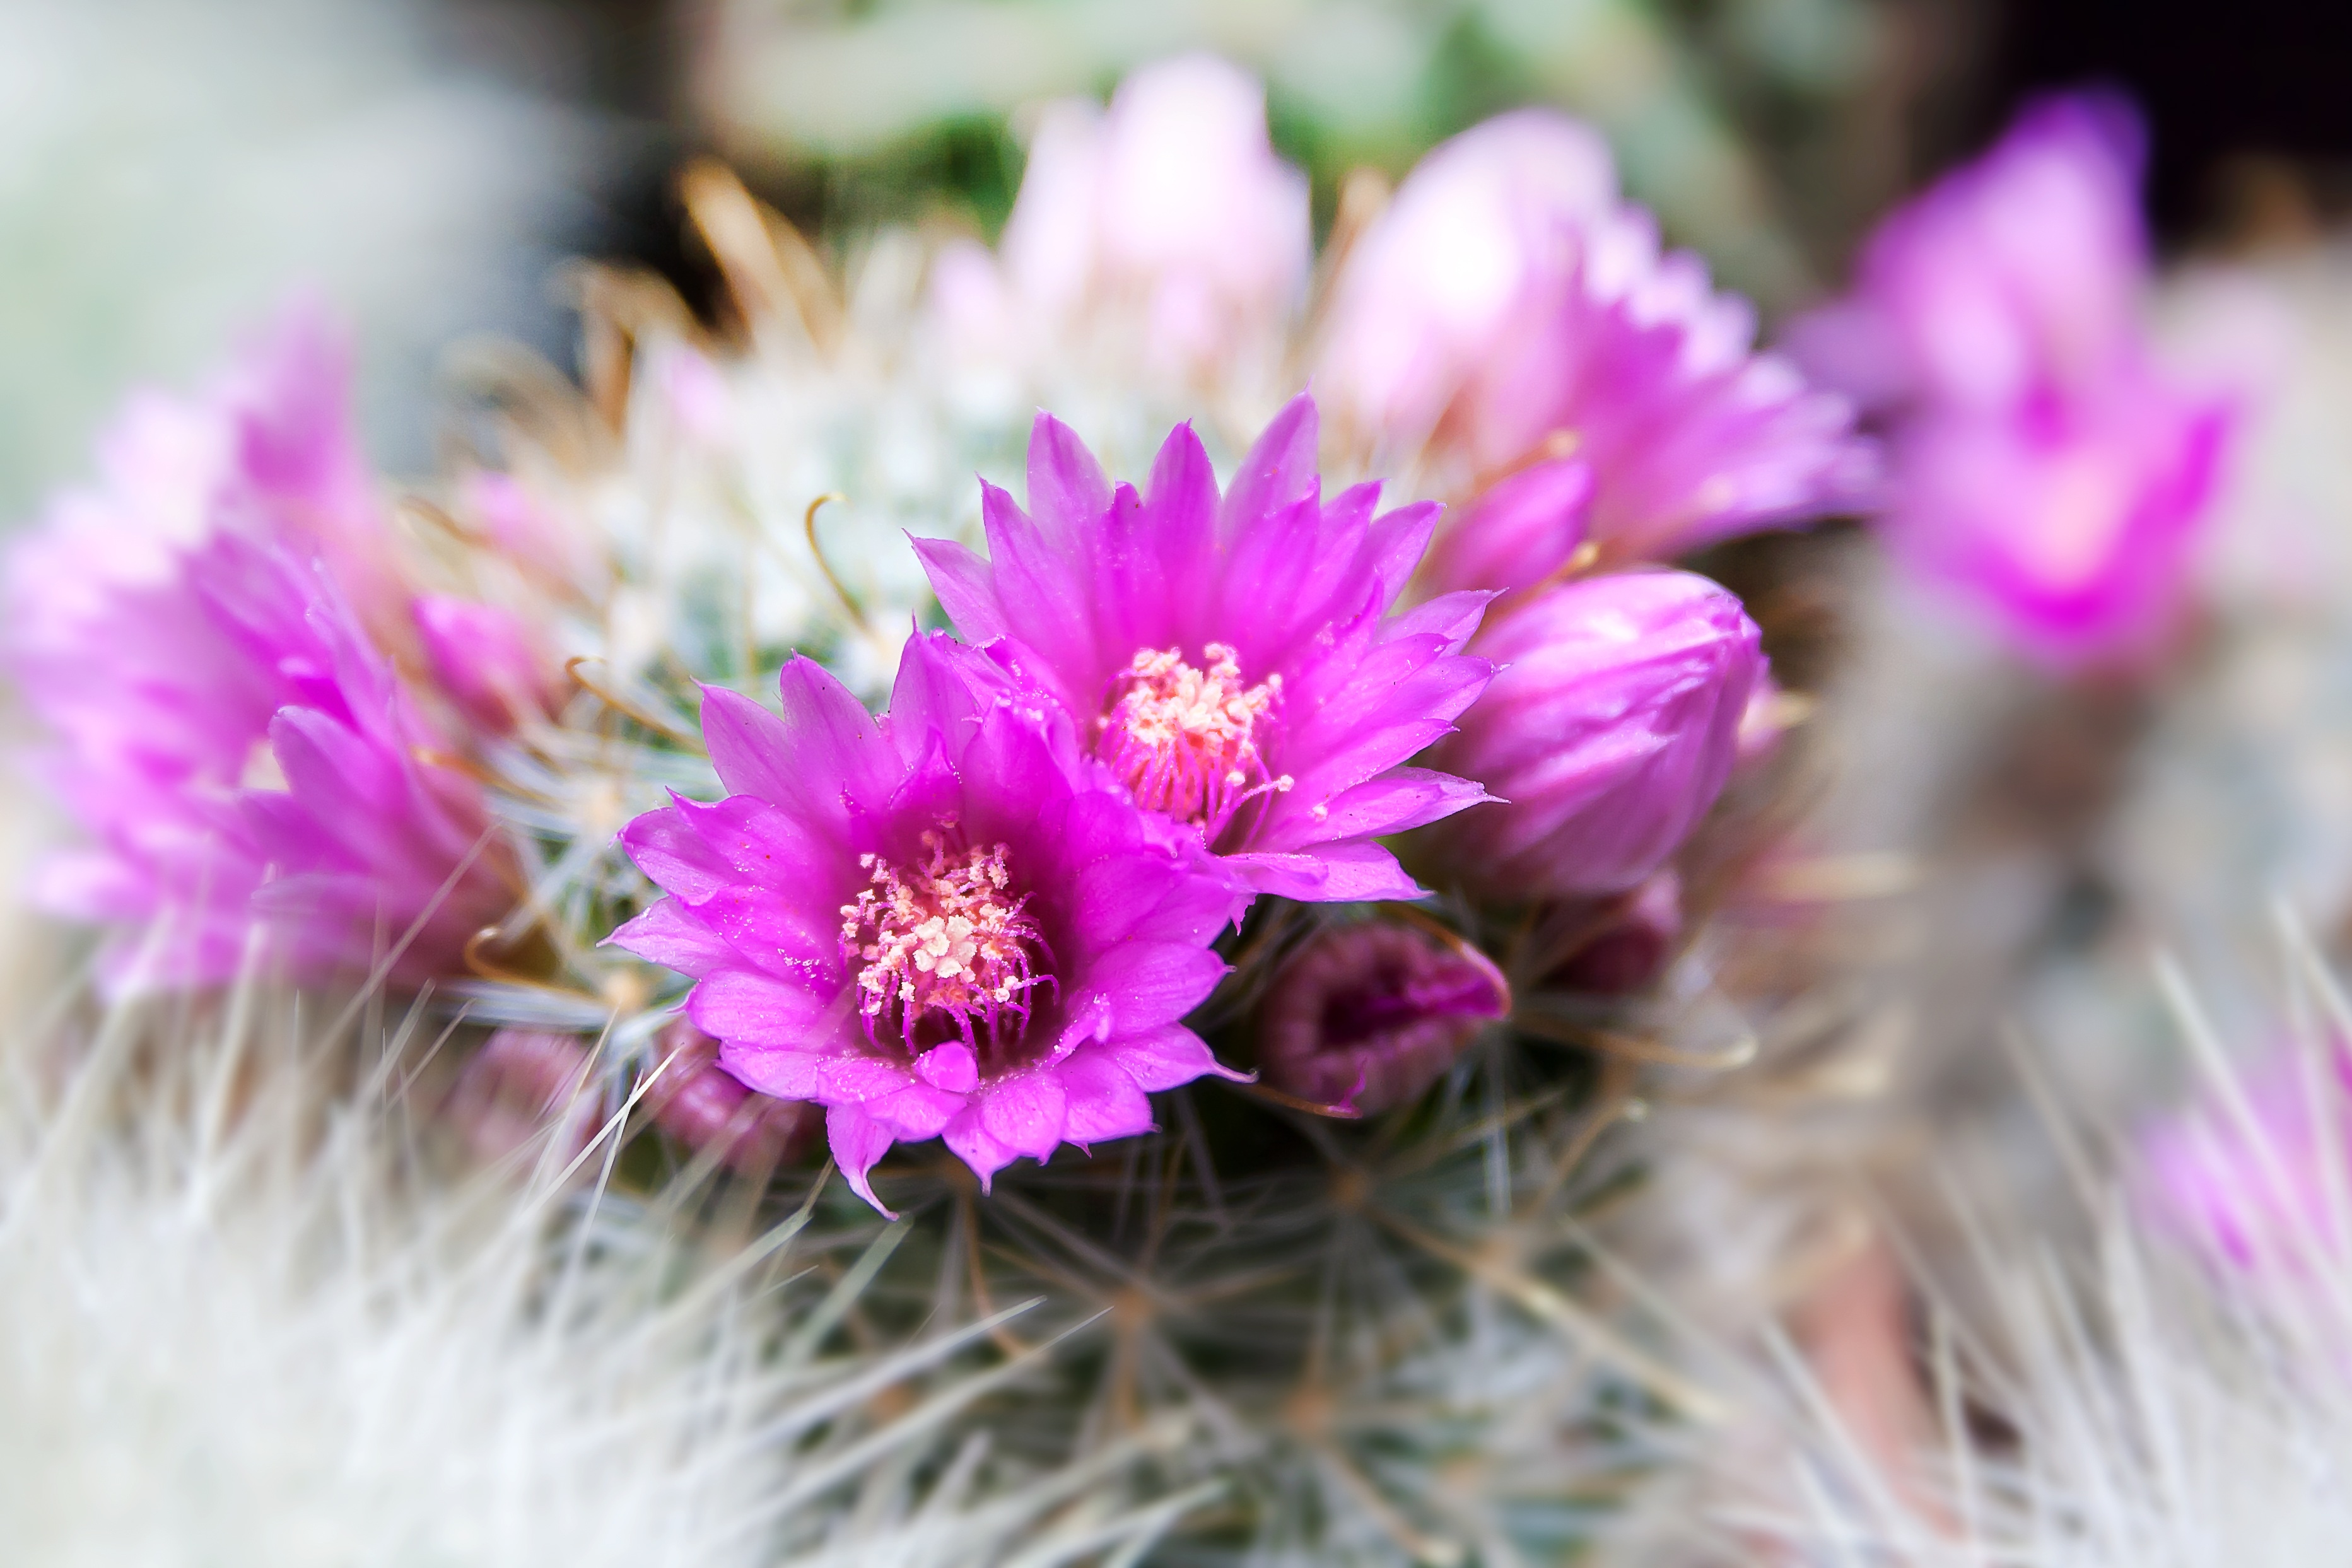
blossom, prickly, cactus, plant, desert, flower, petal, scrub, dry, green, botany, close, flora, potted plant, wildflower, flowers, arizona, close up, spur, macro photography, flowering plant, prickly pear, cactus flower, cactus flowers, cactus blossom, annual plant, land plant, hedgehog cactus, ice plant family